Devil in Christianity

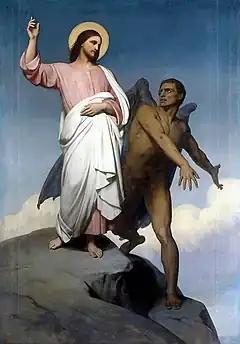
The Devil depicted in "The Temptation of Christ", by Ary Scheffer, 1854.

The Devil figures much more prominently in the New Testament and in Christian theology than in the Old Testament and Judaism. Religion scholar William Caldwell writes that "In the Old Testament we have seen that the figure of Satan is vague. ... In reaching the New Testament we are struck by the unitariness, clearness, and definiteness of the outline of Satan." The New Testament Greek word for the Devil, "satanas", which occurs 38 times in 36 verses, is not actually a Greek word: it is transliterated from Aramaic, but is ultimately derived from Hebrew. Scholars agree that "Satan" is always a proper name in the New Testament. In Mark 1:13 "ho Satanas" is a proper name that identifies a particular being with a distinct personality:The figure whom Mark designates as the perpetrator of Jesus' Wilderness temptation, whether called Satan or one of a host of other names, was not an 'unknown quantity'. On the contrary, in Mark's time and in the thought world which Mark and his audience shared, Satan's identity and the activities characteristic of him were both well-defined and widely known.